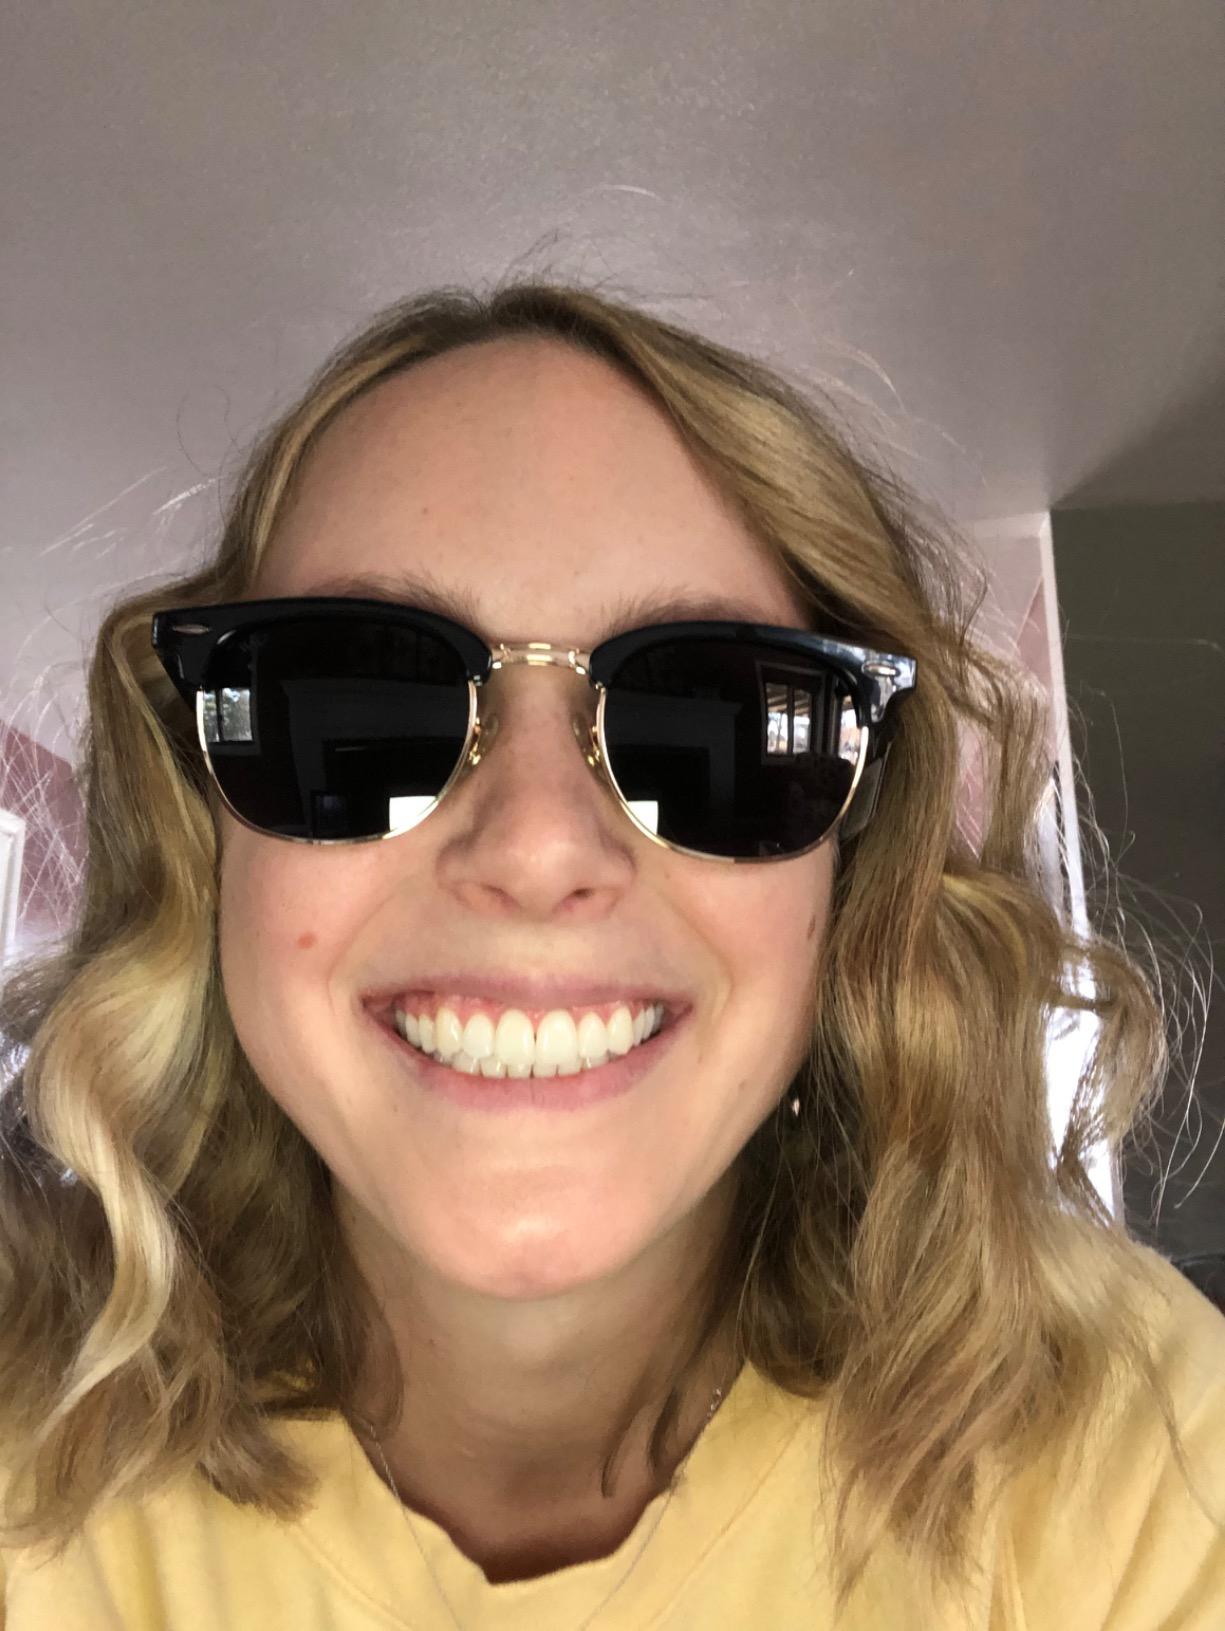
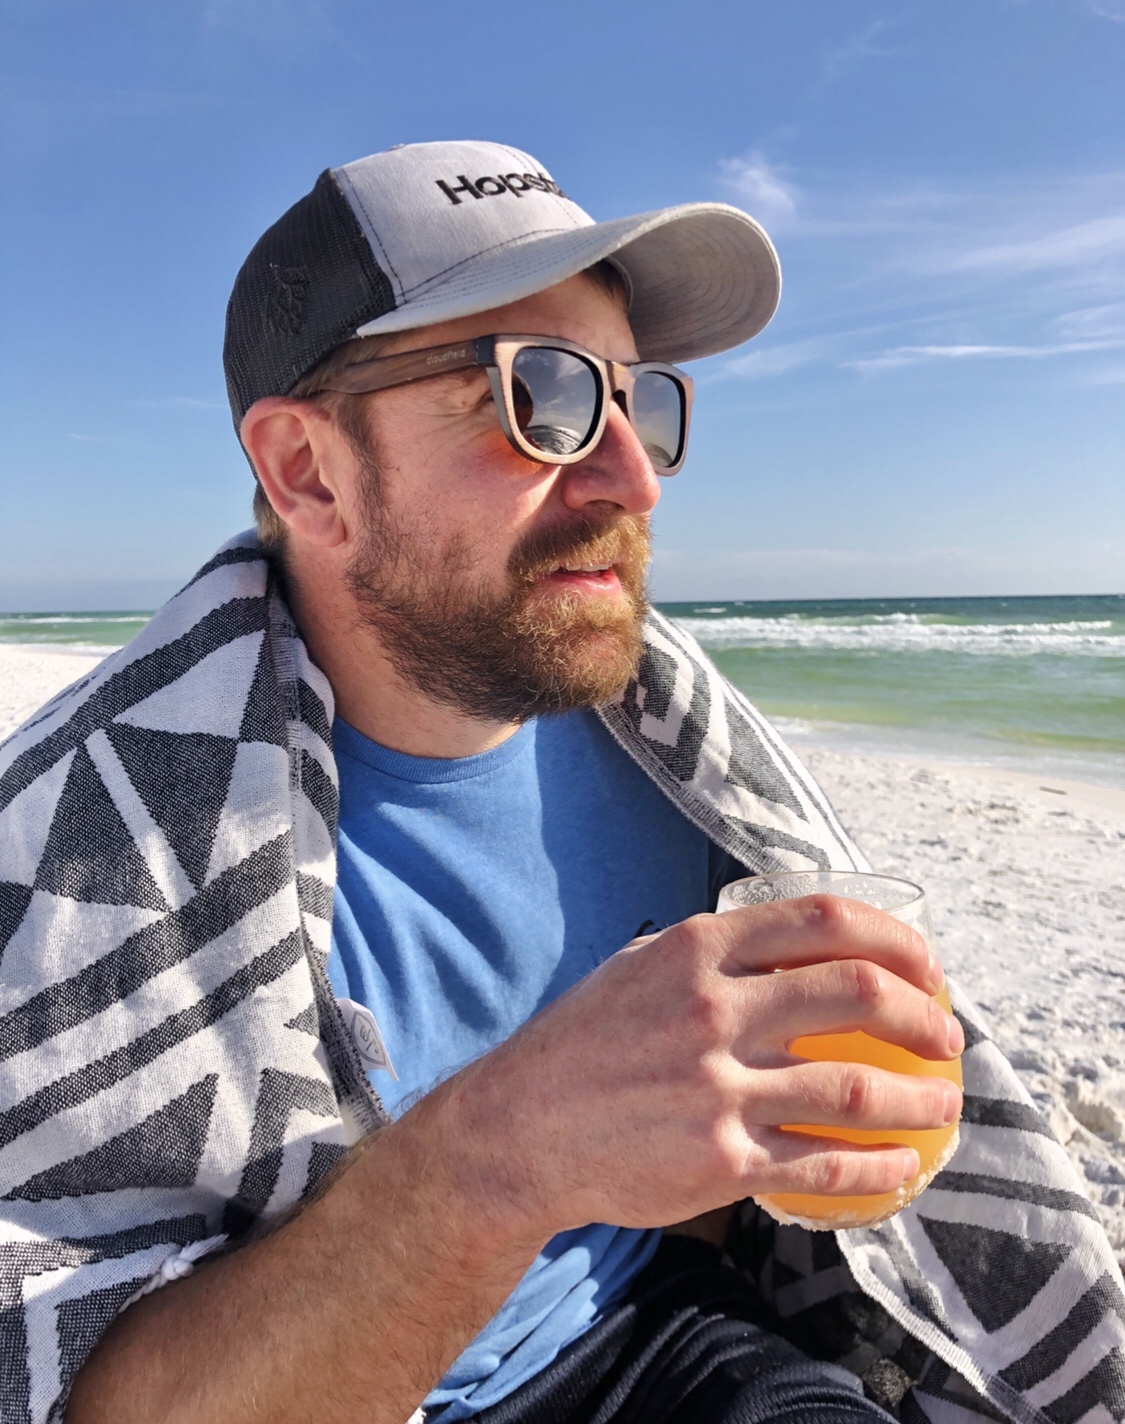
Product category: accessories_sunglasses
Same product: no